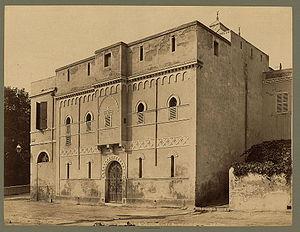
L’Histoire sociale de l'Algérie française décrit les évolutions de la société en Algérie, pendant la période française.
La période dite de l’Algérie française, ou de l’Algérie coloniale, va, dans l'histoire de l'Algérie, de 1830, avec la prise d'Alger, à 1962, avec l'indépendance du pays. Cette période est parfois aussi désignée, dans son ensemble, comme celle de la colonisation, de la présence ou de l'occupation française de l'Algérie.